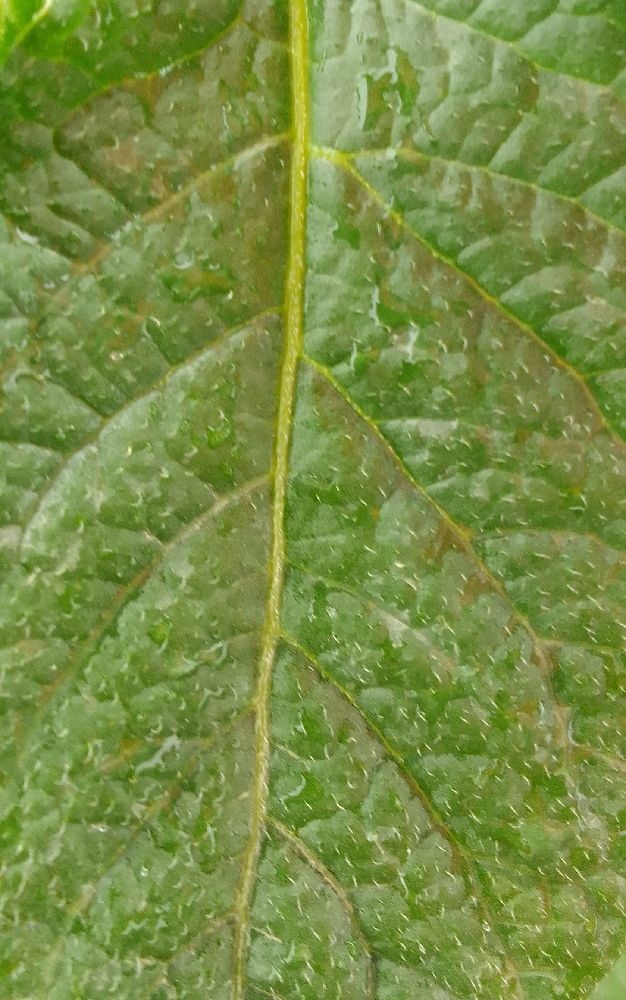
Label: Healthy